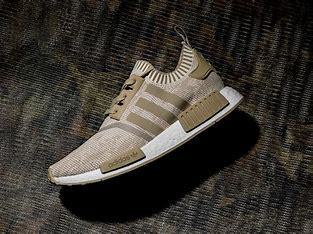
Brand: Adidas
Model: NMD_R1 Pk